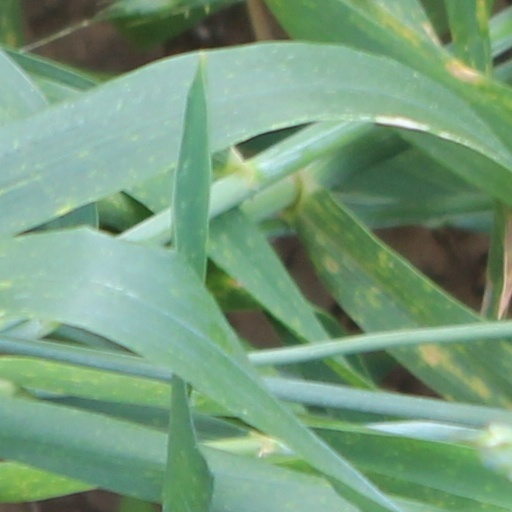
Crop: wheat